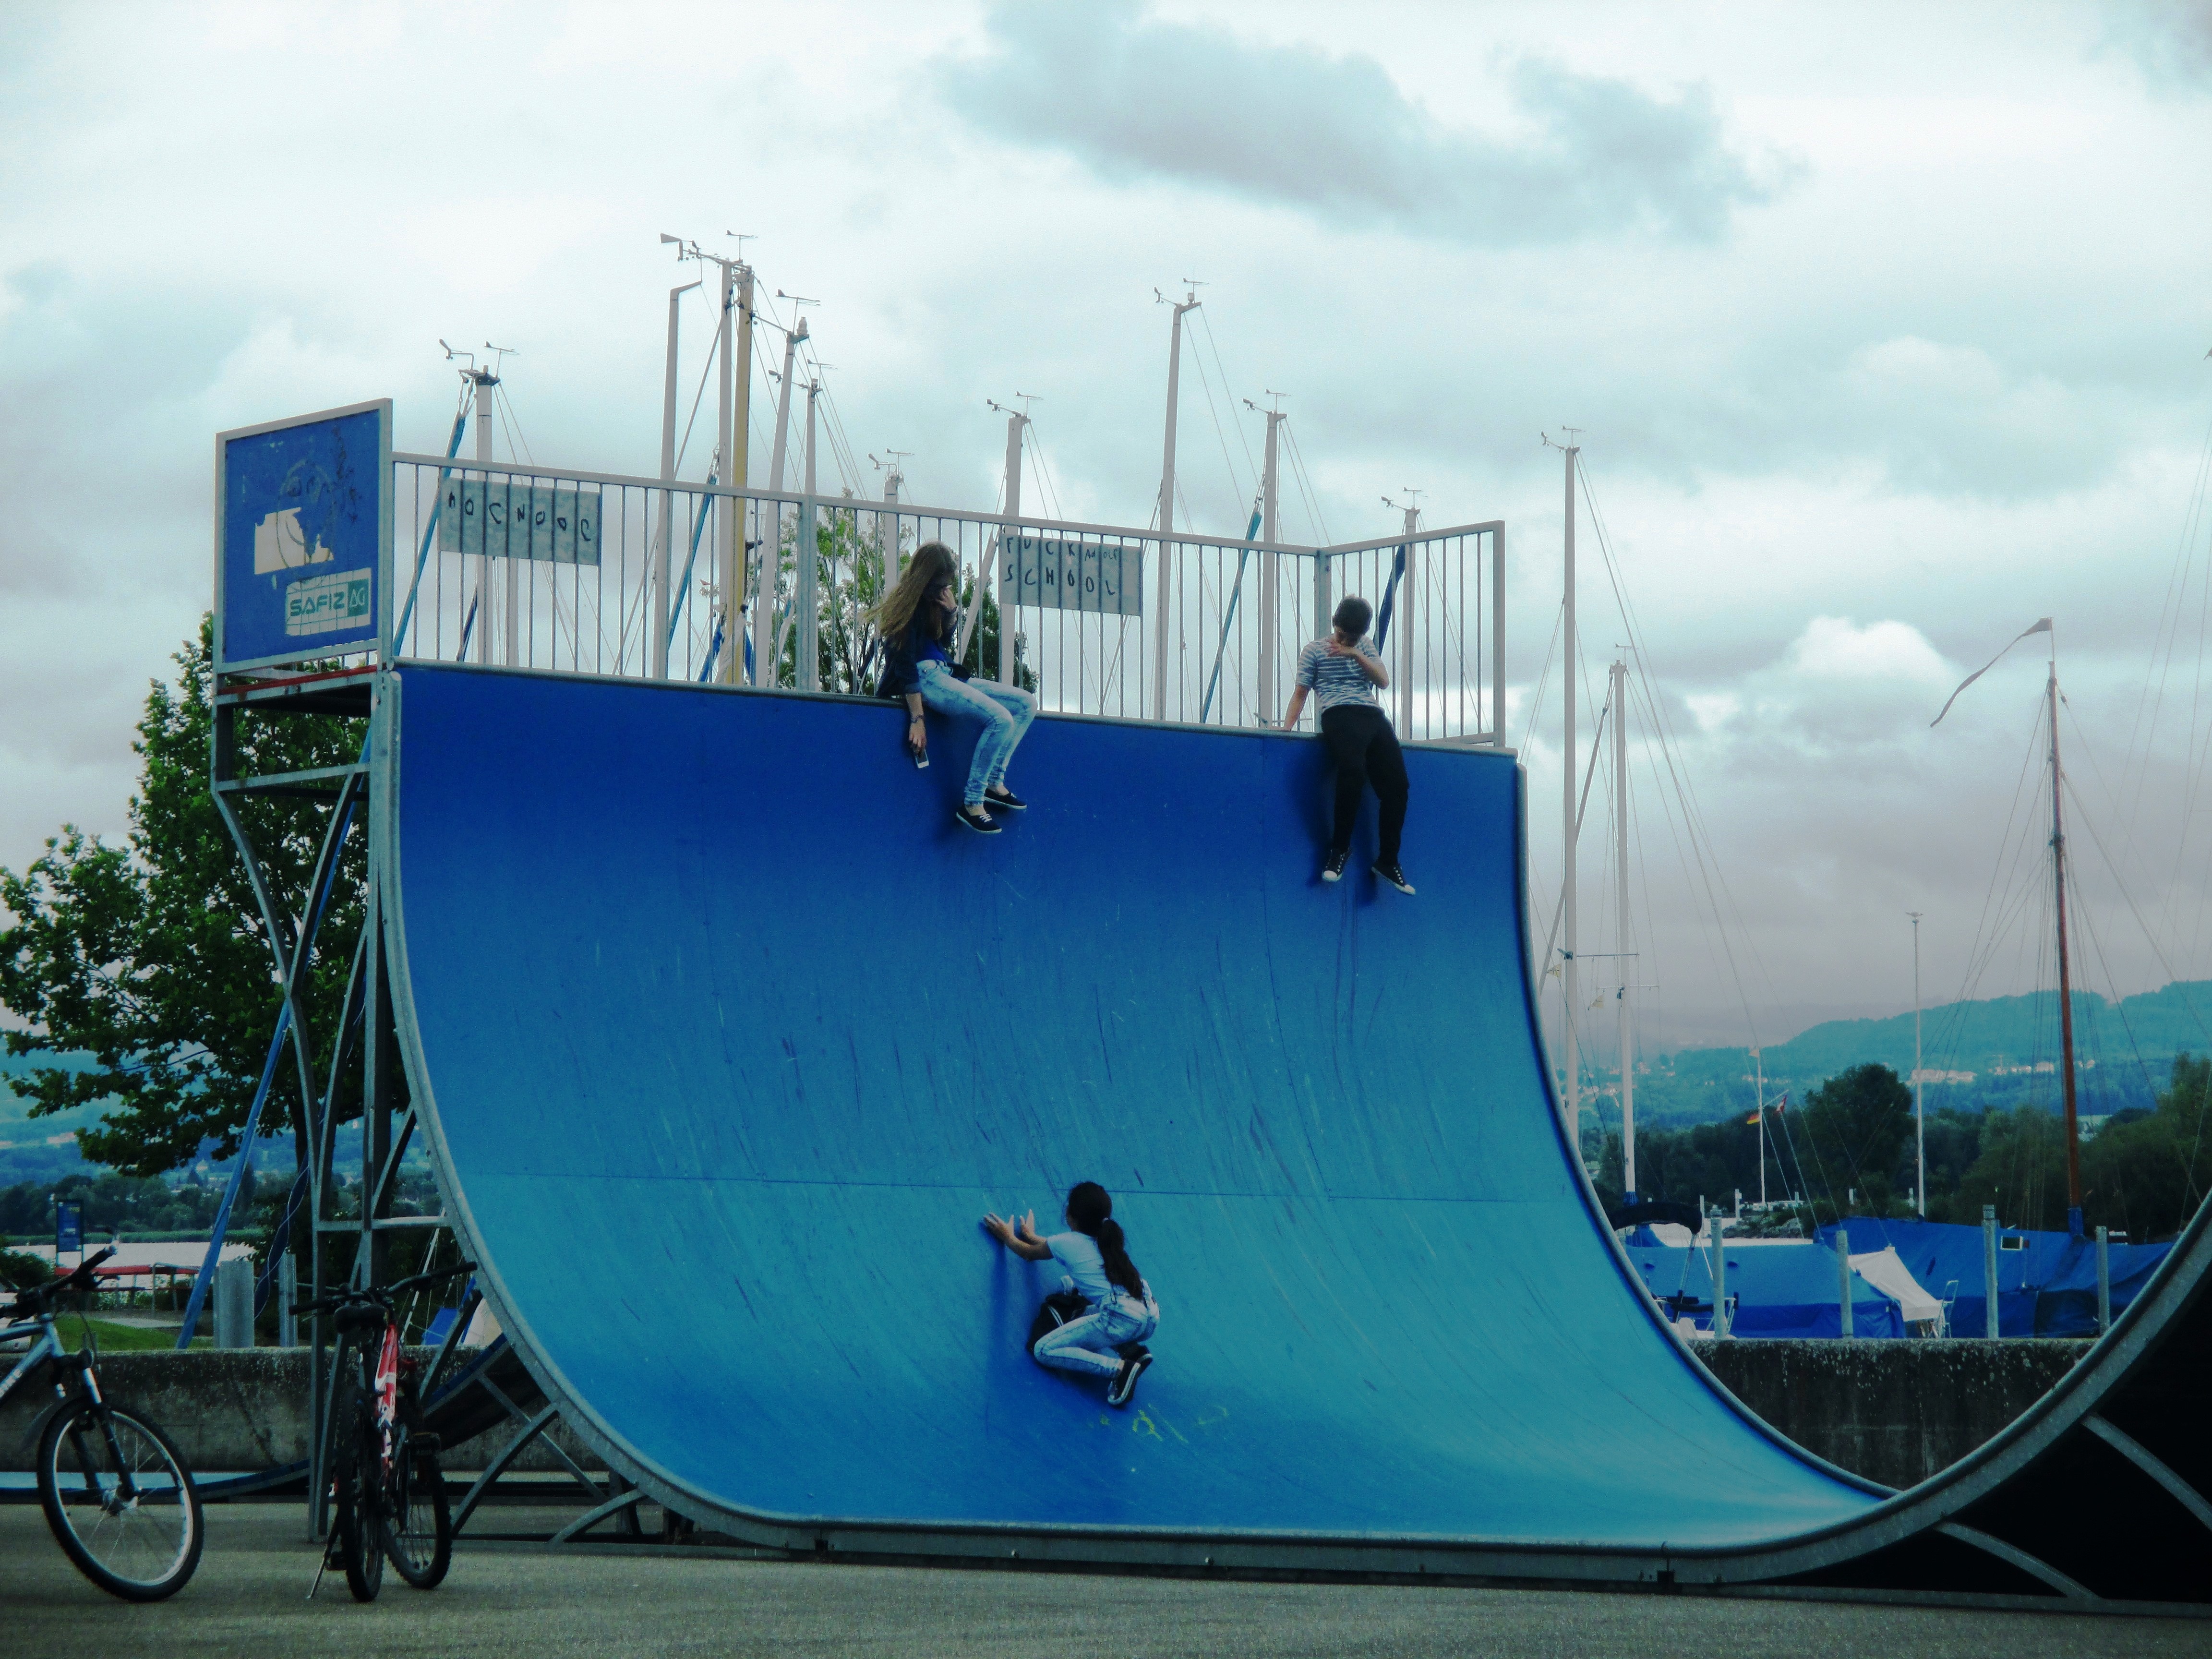
plant, sport, boat, skateboard, vehicle, blue, leisure, fun, half pipe, pleasure, young people, atmosphere of earth